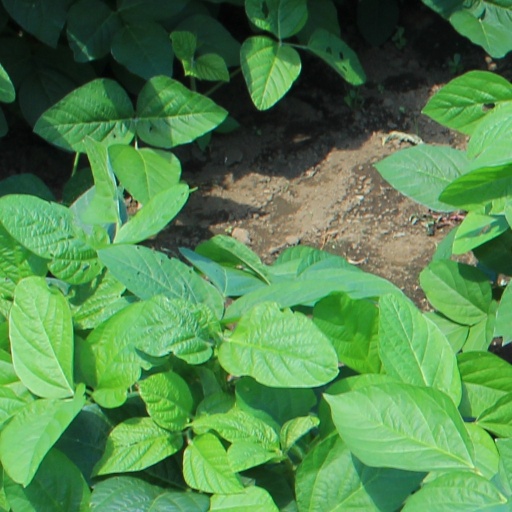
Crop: soybean